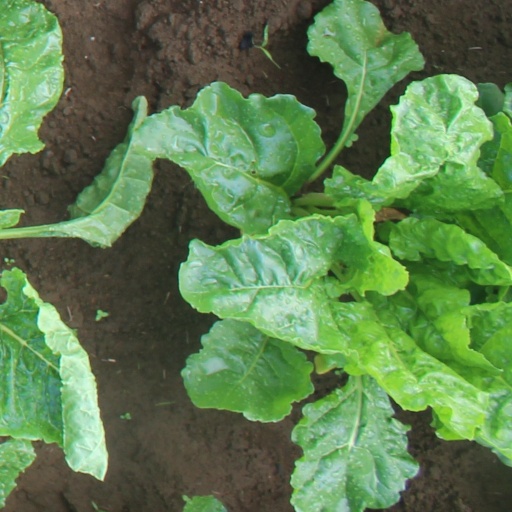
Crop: sugar beet